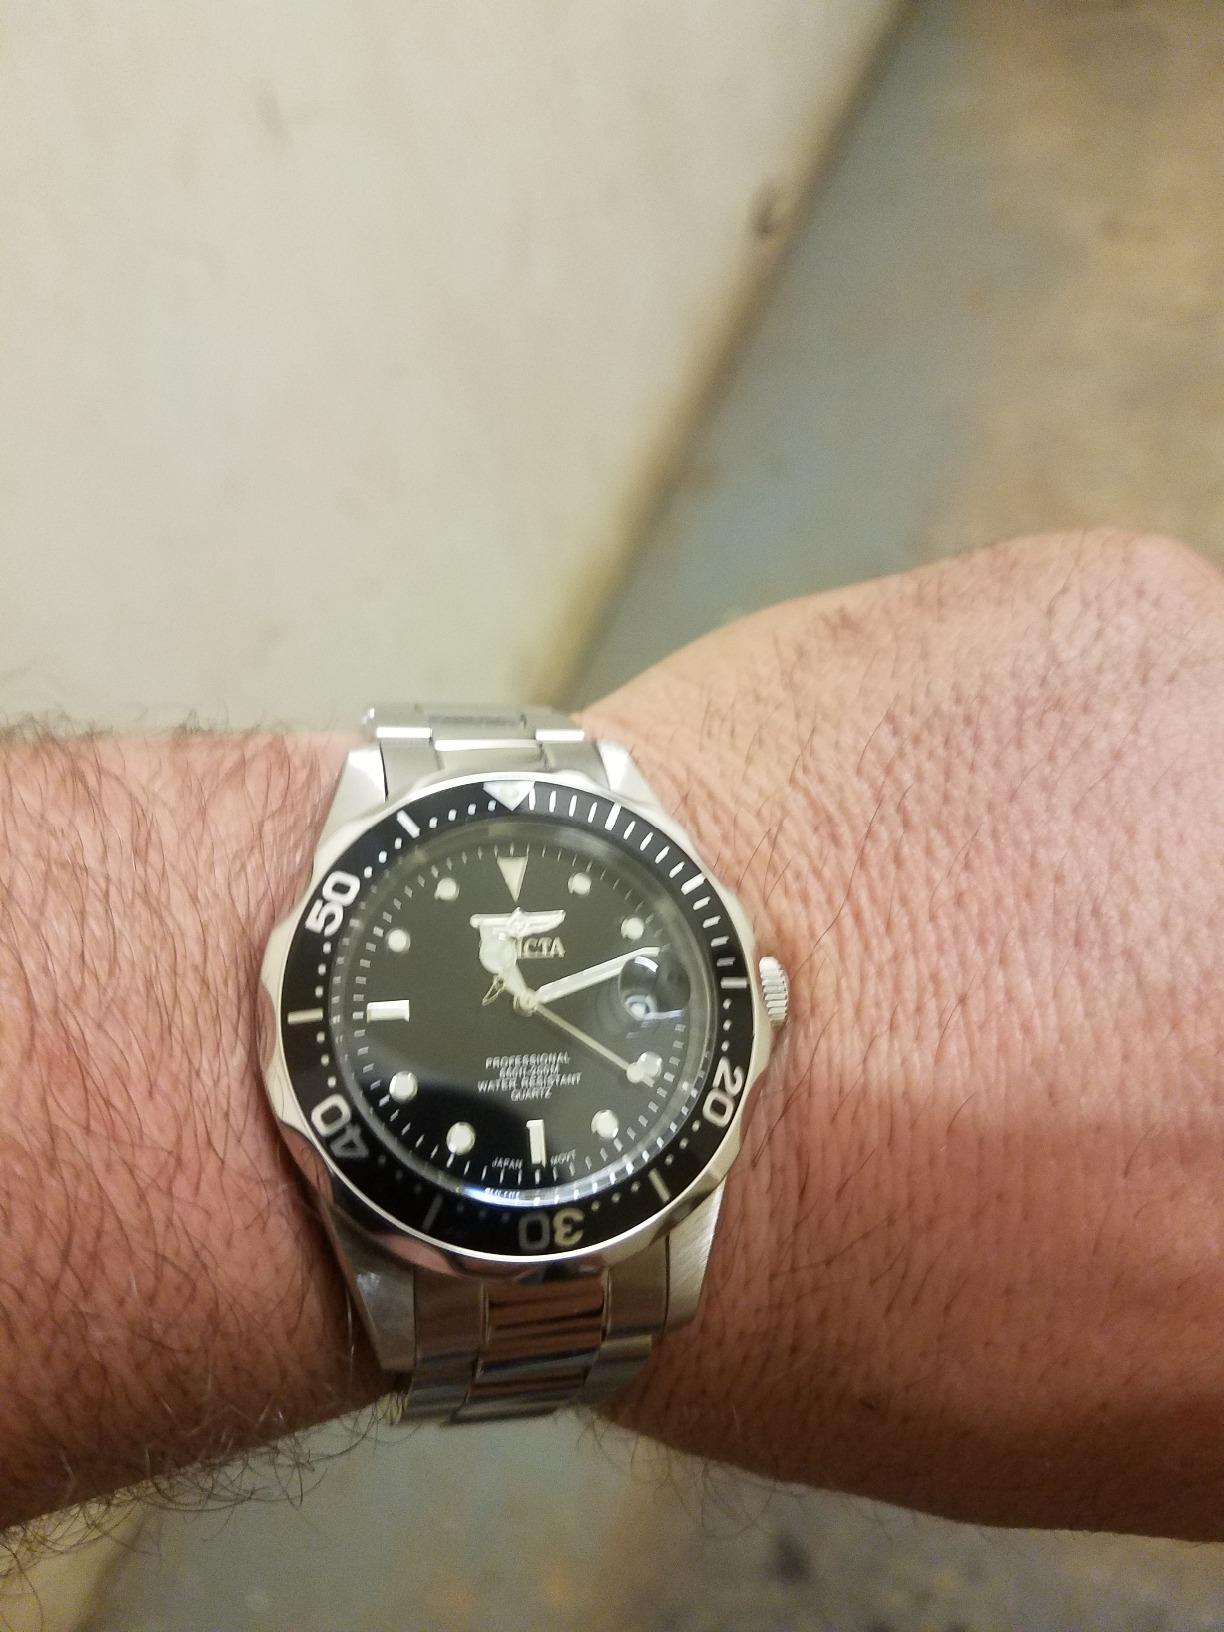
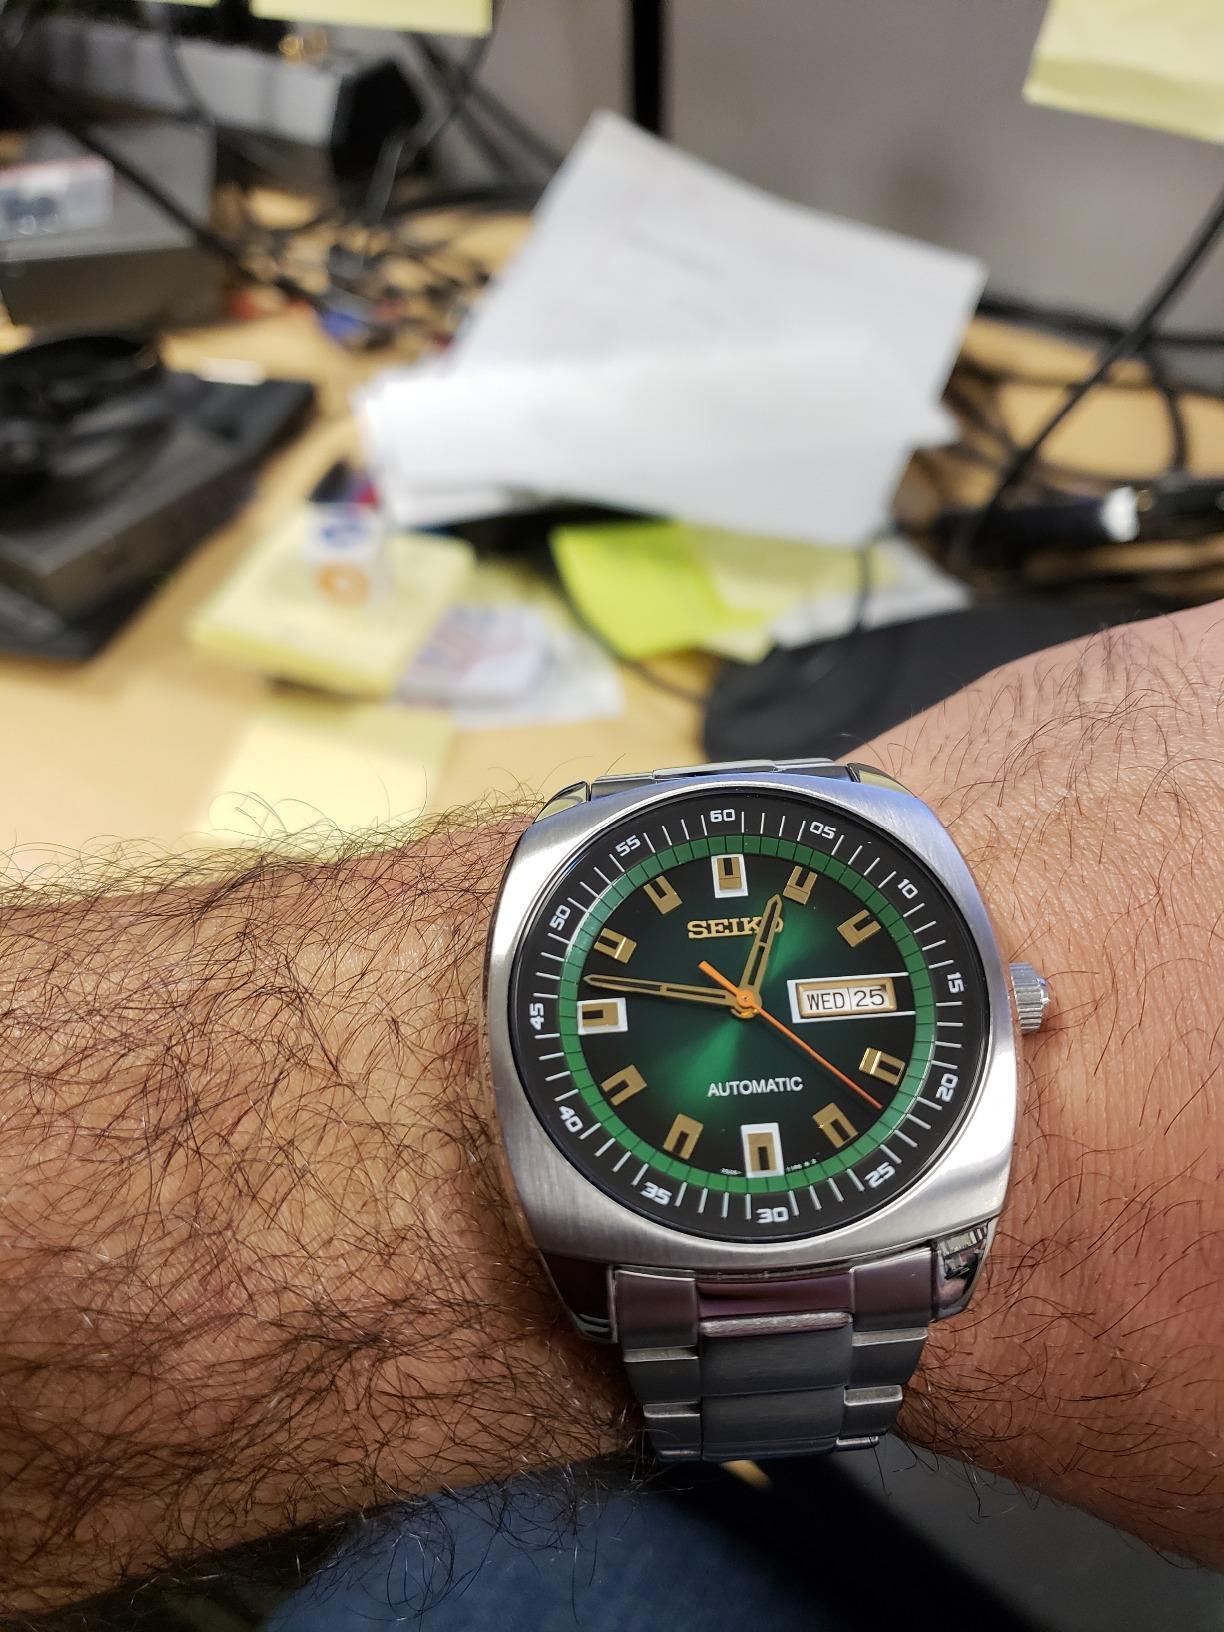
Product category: accessories_watch
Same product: no